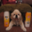
Label: dog